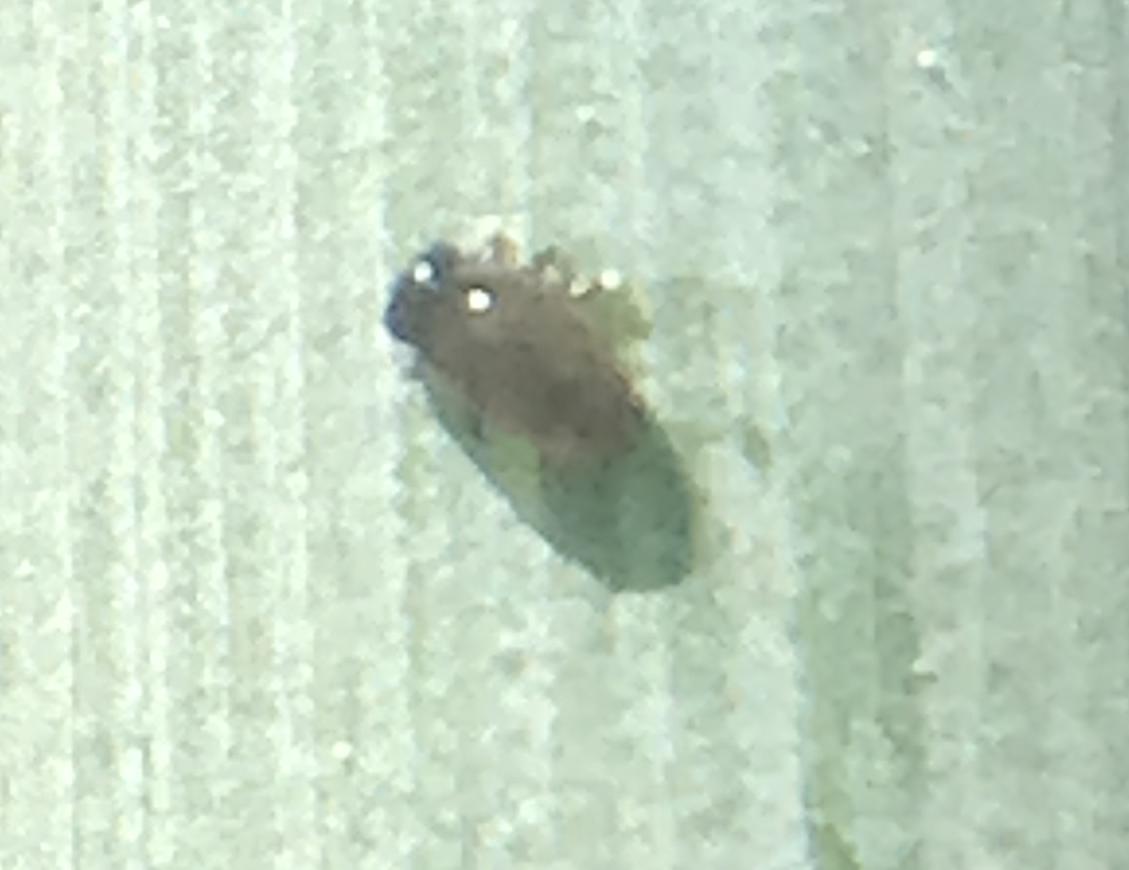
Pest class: cereal_leaf_beetle